Kevin McReynolds

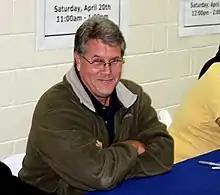
McReynolds in 2013

Walter Kevin McReynolds (born October 16, 1959) is an American former baseball player who was an outfielder with a 12-year career in Major League Baseball (MLB) from 1983 to 1994. A two-time All-America from the University of Arkansas, he played professionally for the San Diego Padres and New York Mets of the National League and the Kansas City Royals of the American League.